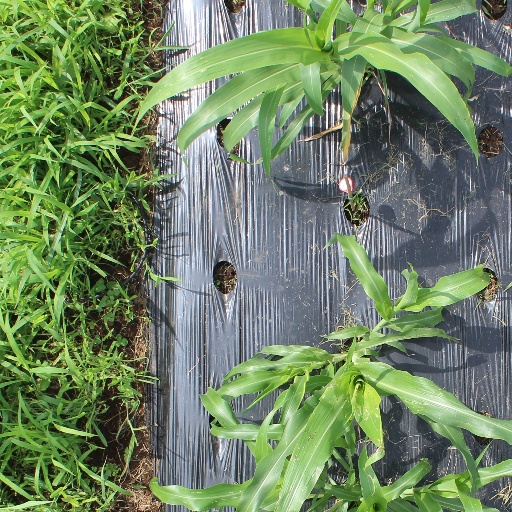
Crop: sorghum